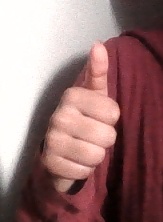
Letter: aleff